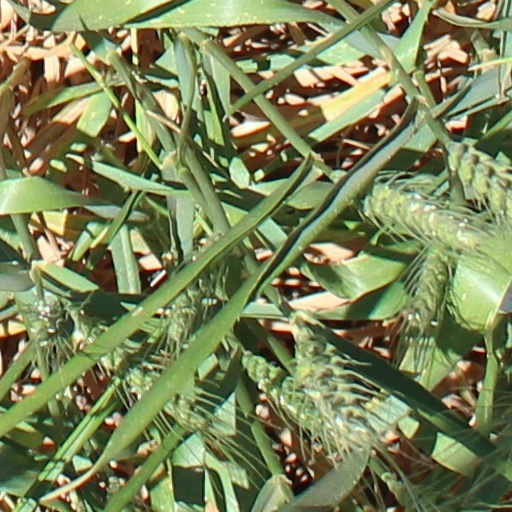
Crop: wheat